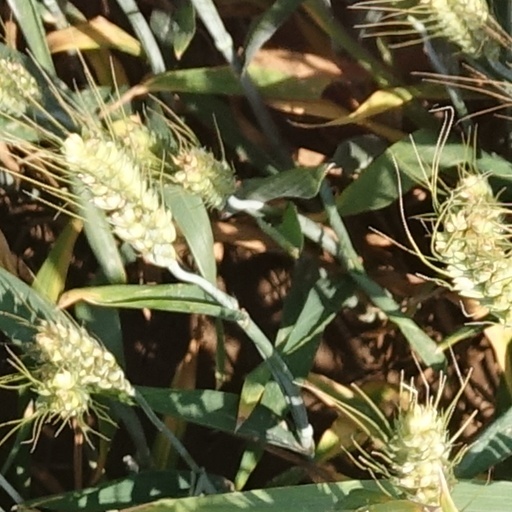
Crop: wheat